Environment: real
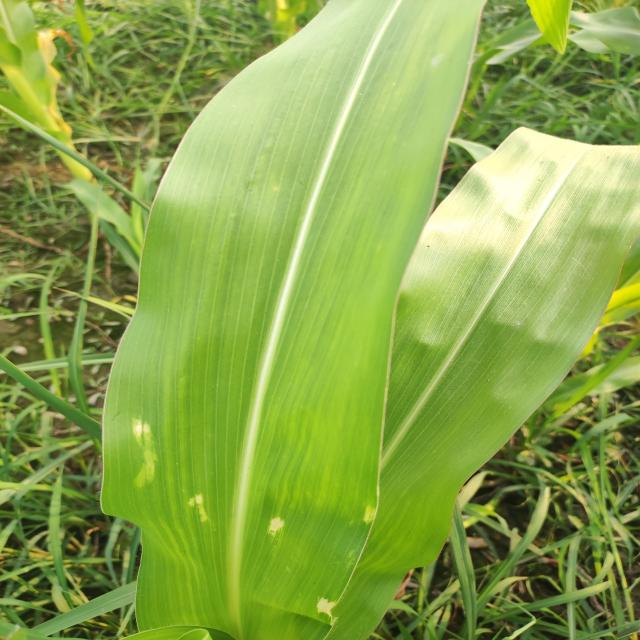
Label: northern_corn_leaf_blight